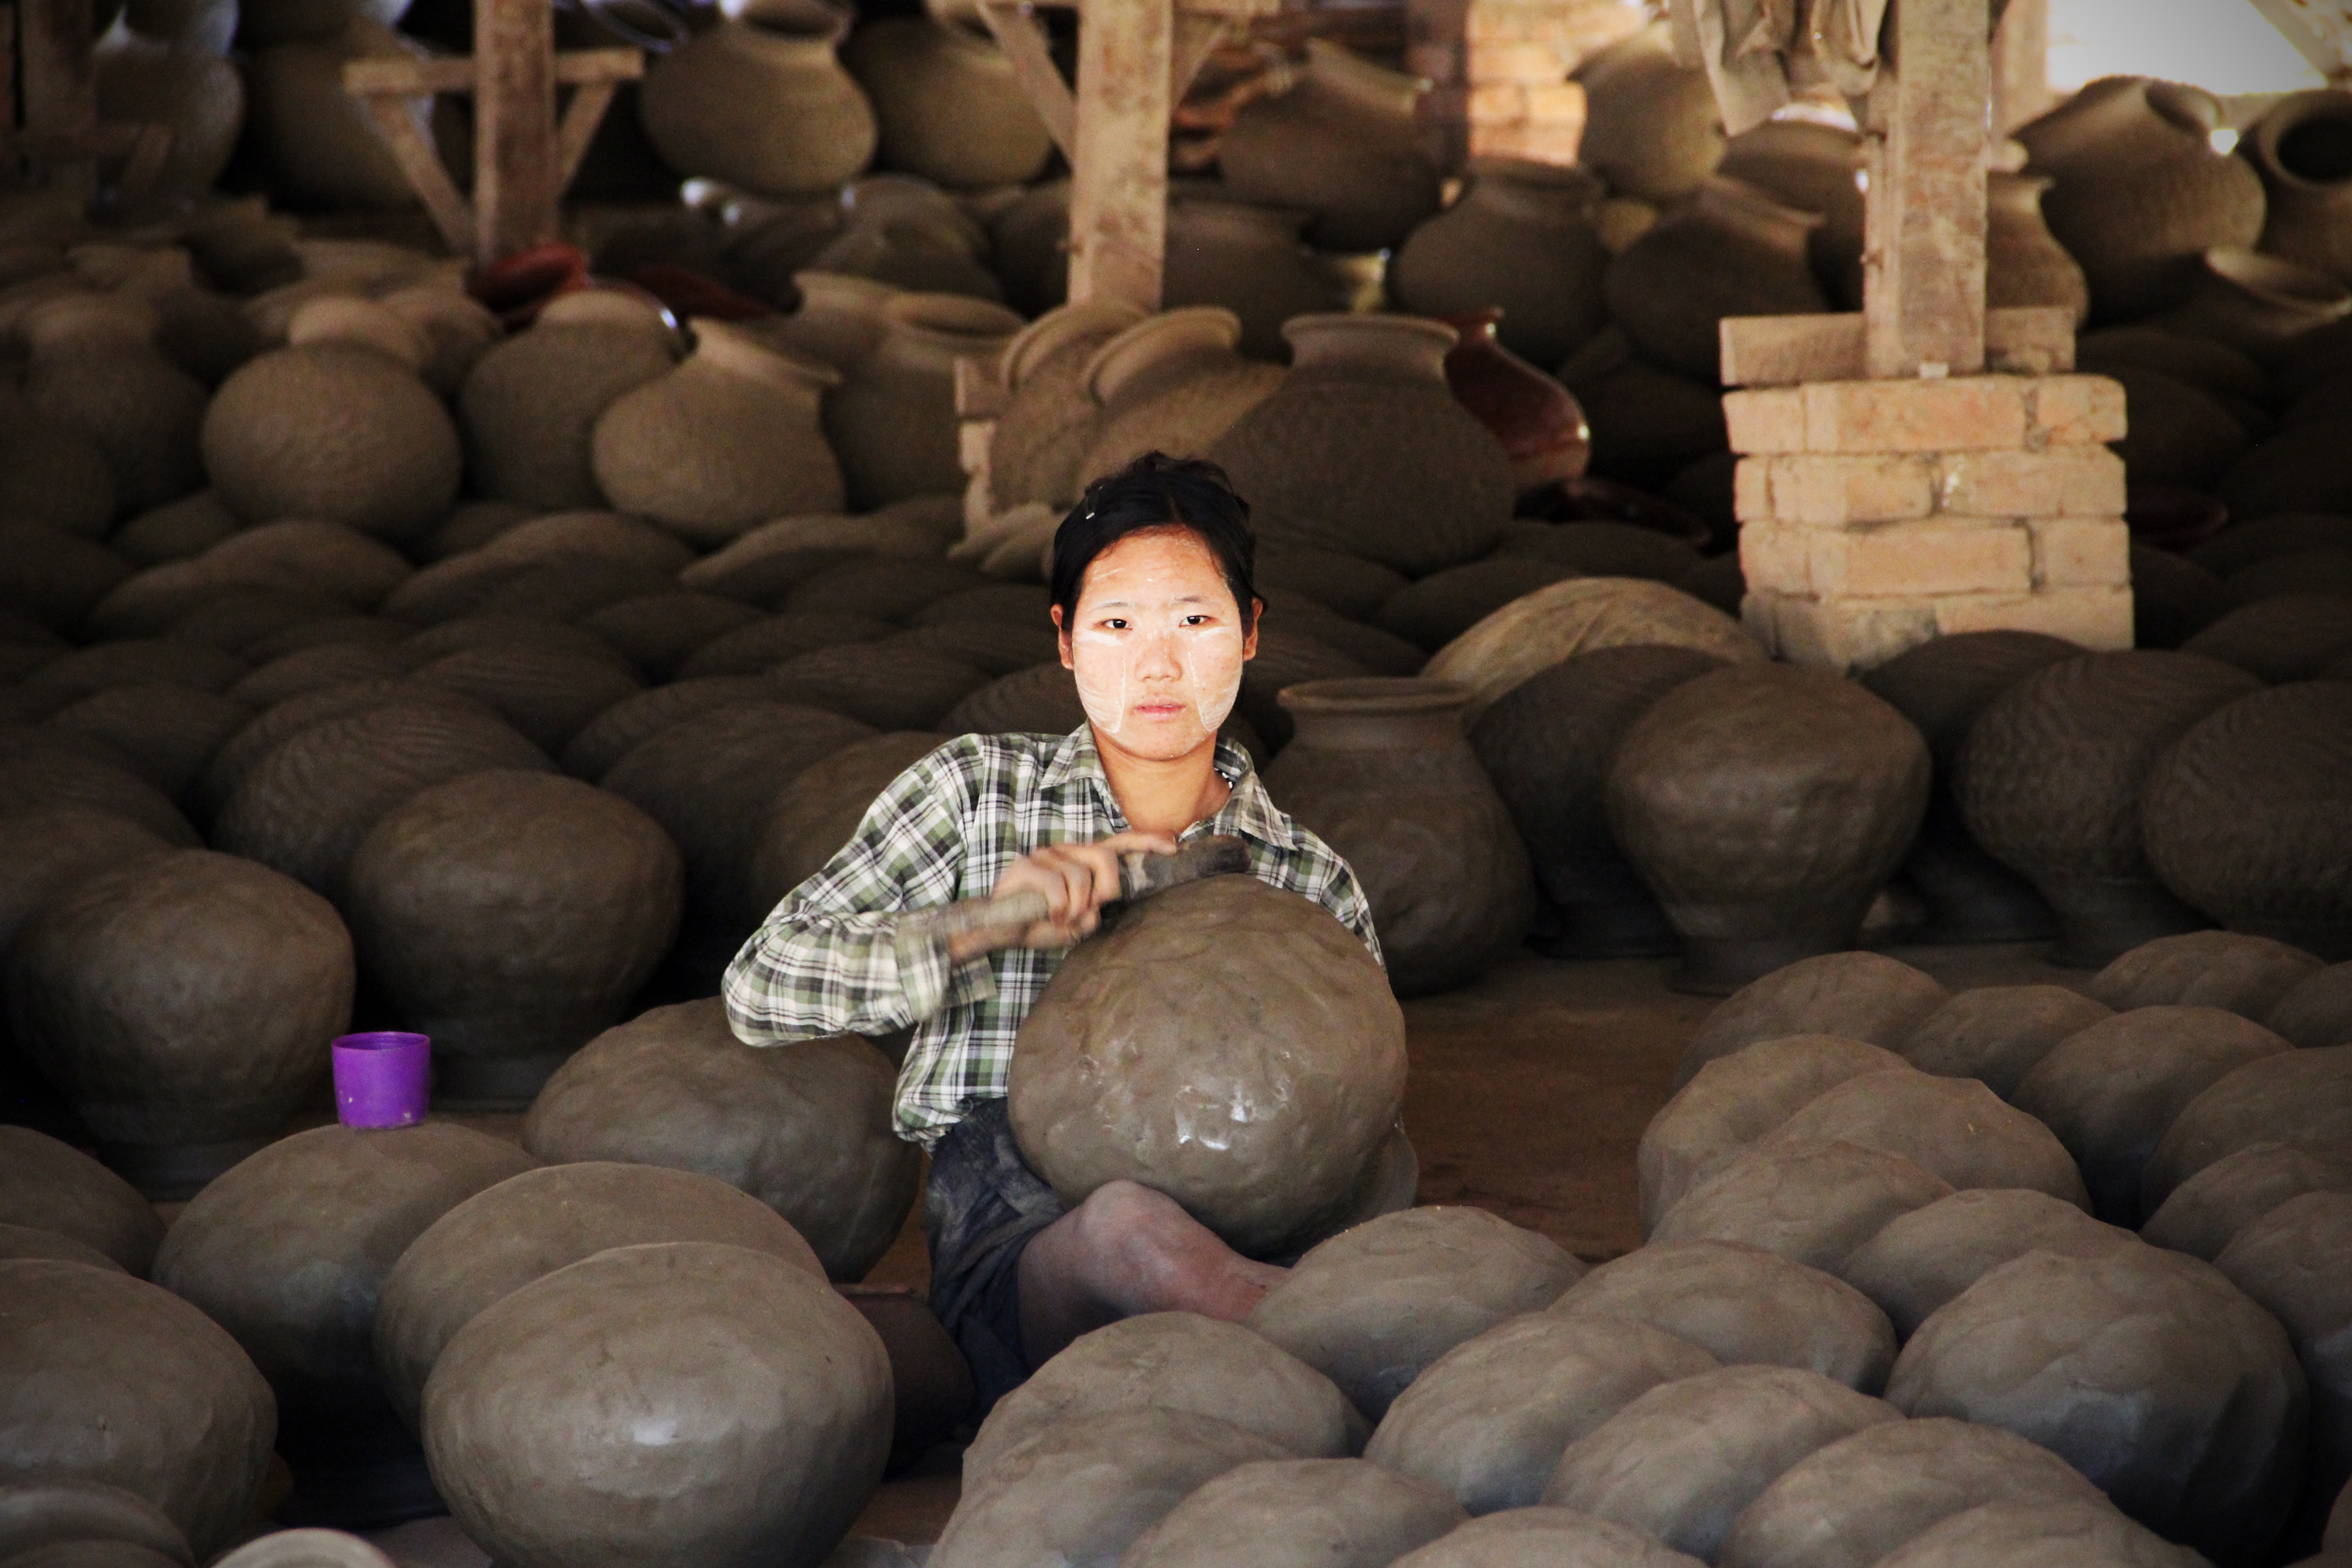
wood, woman, ceramic, pottery, sculpture, temple, sound, jugs, carving, screenshot, pots, hand labor, tonkunst, arts and crafts, potters